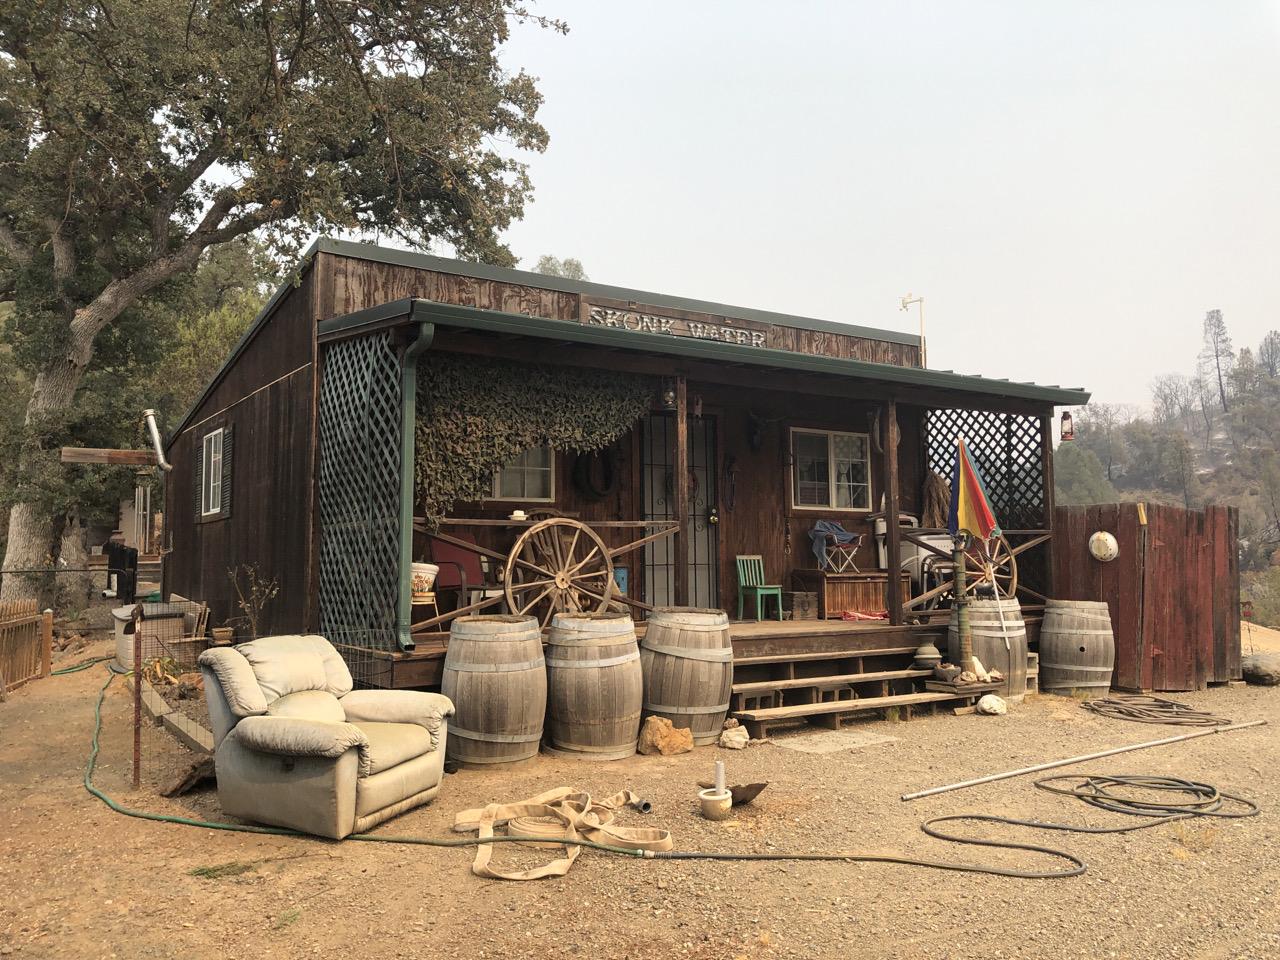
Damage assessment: no_damage